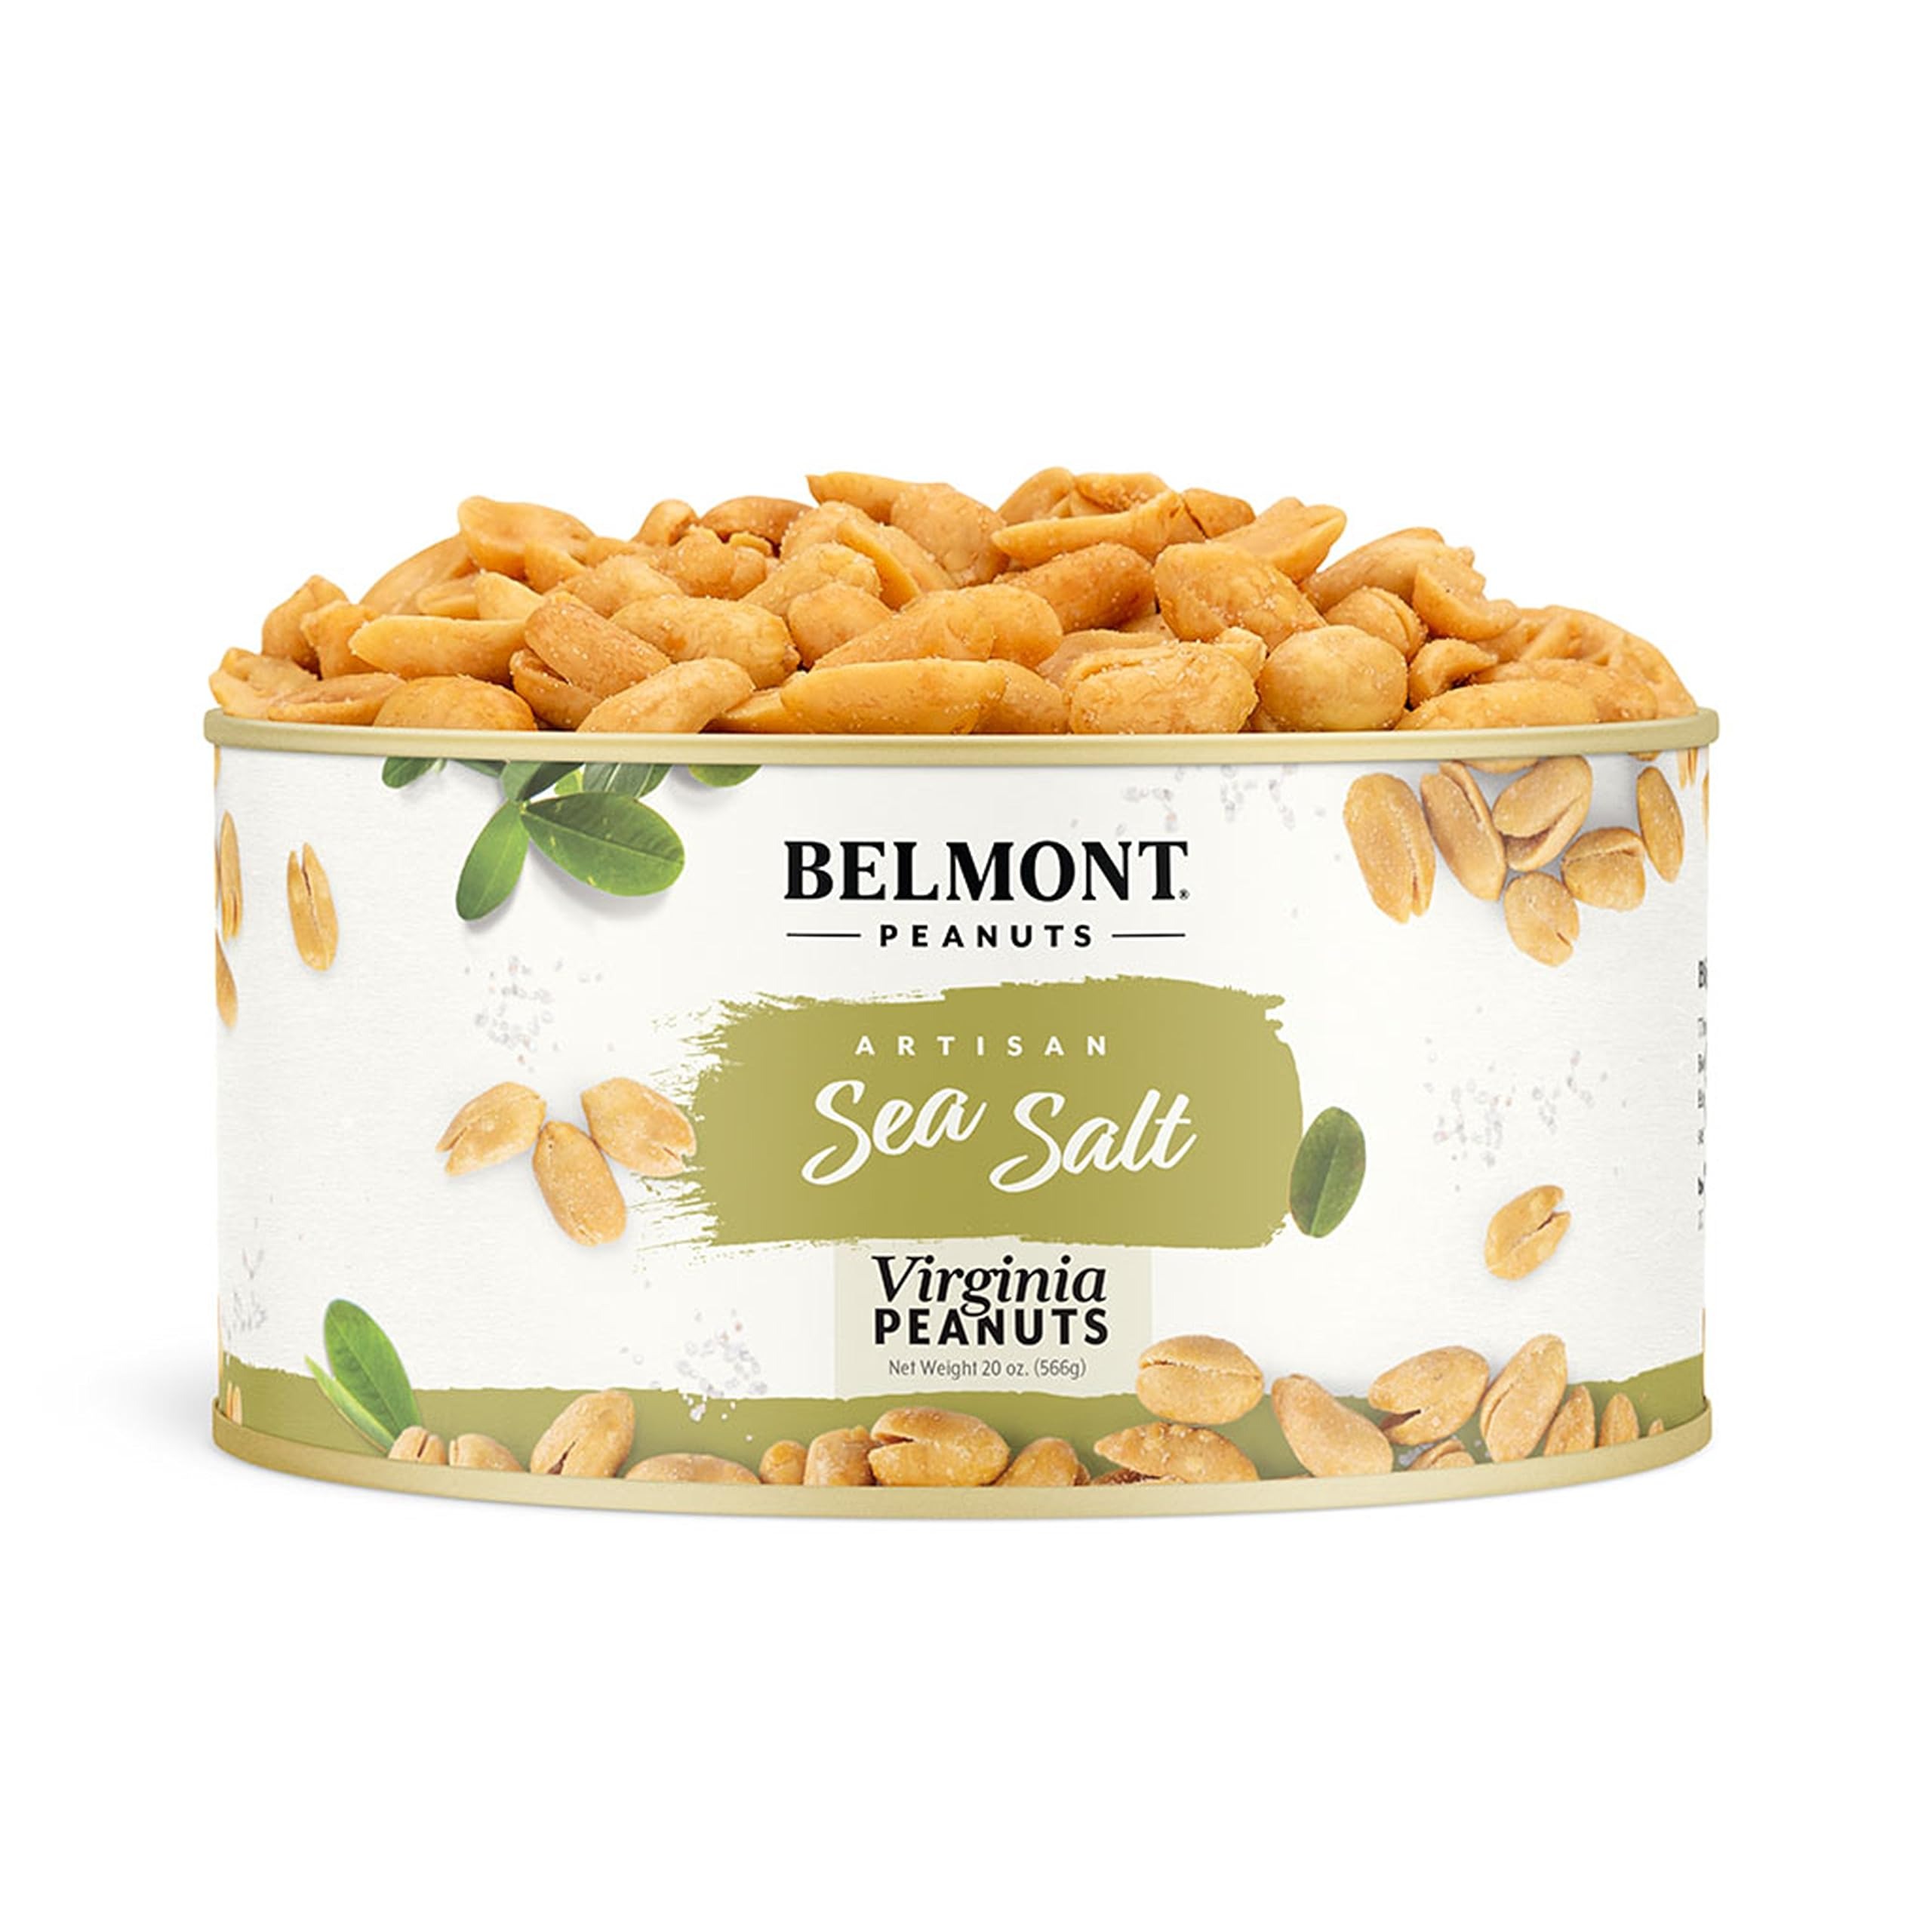
Item Name: Belmont Peanuts Gourmet Sea-Salted Virginia Peanuts, 20 oz (1 Pack) – Only 3 Simple Ingredients, No Preservatives, 7g Protein – A Premium, Salty, Crunchy, Hand Seasoned Snack
Bullet Point 1: Small Batch Gourmet Roasted Peanuts – Our commitment at Belmont is to grow, harvest, and deliver the freshest, most delicious, hand seasoned Virginia peanut on the market, with just the right amount of crunch and seasoning.
Bullet Point 2: Simple Ingredients, Big Flavor – Belmont Peanuts Sea Salt Virginia Peanuts are made with only three ingredients: peanuts, canola oil, and sea salt. No preservatives and nothing fake, ever.
Bullet Point 3: Fresh, Crunchy, and Extra Large – Our family farm is located in the Heart of Peanut Country, known for its unique climate and soil that produces jumbo sized, extra crunchy peanuts. We expertly roast, season, and double-seal at peak freshness for remarkably crisp, crunchy, and delicious premium peanuts.
Bullet Point 4: A Satisfying Healthy Snack – Salted peanuts are a nutrient-dense, heart-healthy snack for adults and kids with 7g of protein, 2g of fiber, and no cholesterol, added sugar, or trans fat.
Bullet Point 5: Growing Peanuts for Three Generations – For the Marks family, peanut farming is more than an occupation; it’s been a way of life for generations. We are proud to offer a variety of flavors of savory, sweet, and candied peanuts, alongside Virginia almonds, mixed nuts, and gourmet peanut gift sets.
Product Description: Our Classic Gourmet Virginia Peanuts are the pride of our farm. Unique to our region, the Virginia peanut bears a light brown color, fresh natural flavor and a crisp texture. Cooked to perfection in small batches and perfectly salted, these peanuts will treat your taste buds to a taste from the country. Belmont Peanuts is family-owned and prides itself on its commitment to sustainable farming and the community.
Value: 20.0
Unit: Ounce

Price: 38.785